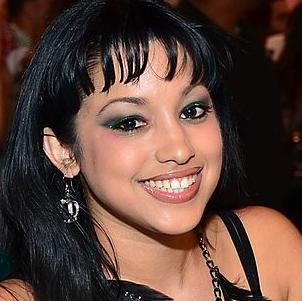
Age: 22